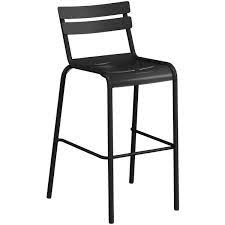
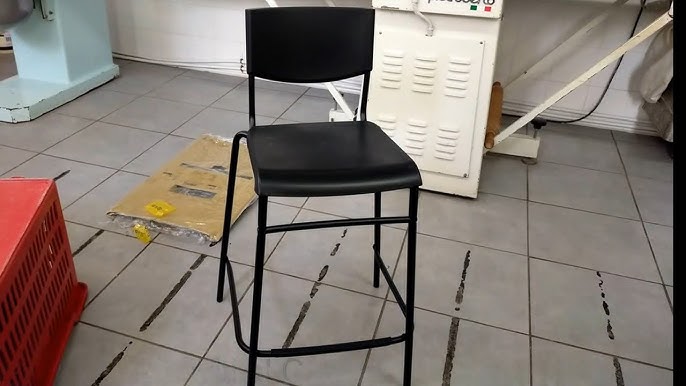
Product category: stool
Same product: no